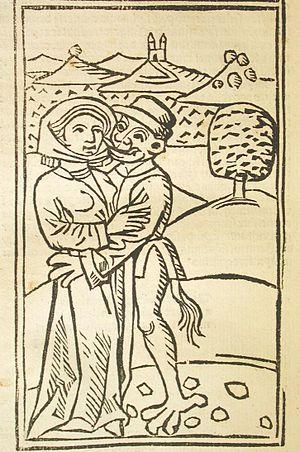
Ulrich Molitor est un médecin allemand du Decretorum, avocat et procureur, et théoricien des sorcières.